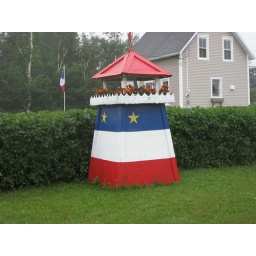
This house is always spectacularly decorated for the festival. Drive up the Acadian coast in the rain during the festival. August 2008.